Aiguebelle Abbey

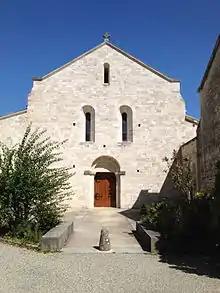
Aiguebelle Abbey

Aiguebelle Abbey is a Trappist monastery situated in the communes of Montjoyer and Réauville in the "département" of Drôme, on the borders of the Dauphiné and of Provence, France.